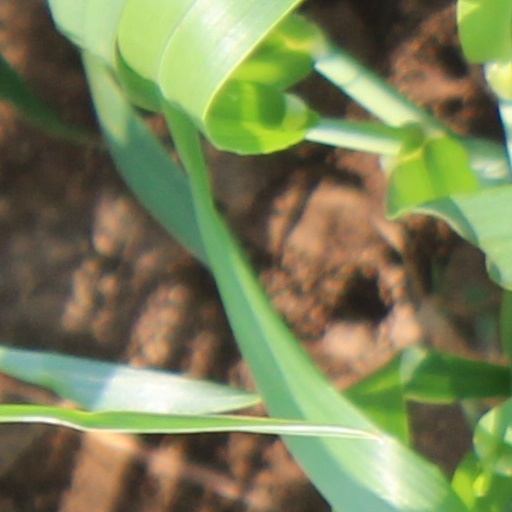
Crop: wheat